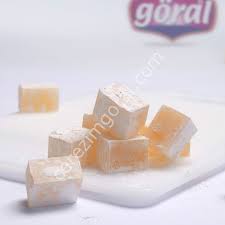
Yemek: lokum